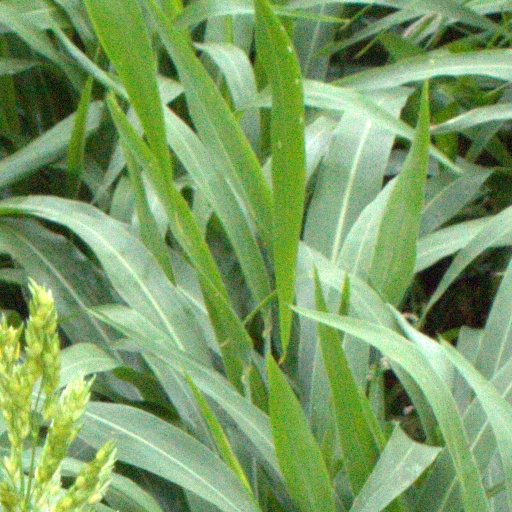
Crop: sorghum